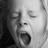
Emotion: neutral